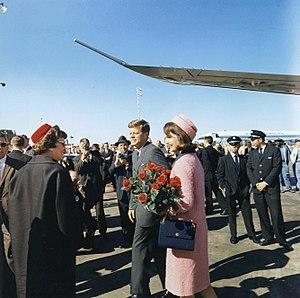
Dallas /ˈdæl.əs/ est une ville de l'État du Texas, aux États-Unis. Elle couvre une surface de 997 km² et comptait 1 241 162 habitants en 2012. Avec la ville voisine de Fort Worth, Dallas fait partie d'une vaste aire urbaine de 6 371 773 habitants, le Dallas/Fort Worth Metroplex, ou simplement « the Metroplex », la quatrième aire urbaine du pays. Dallas est classée comme ville mondiale beta+ par l'université de Loughborough de Londres. La ville de Dallas est le siège du comté de Dallas.
L’assassinat de John Fitzgerald Kennedy, trente-cinquième président des États-Unis, a lieu le vendredi 22 novembre 1963 à Dallas à 12 h 30 CST, soit 18 h 30 UTC. Le cortège présidentiel traverse à vitesse réduite le centre de la ville. Lorsque la voiture présidentielle, décapotée, passe sur Dealey Plaza, John F. Kennedy est mortellement blessé par des tirs d'arme à feu. Une heure et demie après la fusillade, un homme, Lee Harvey Oswald, est arrêté dans un cinéma pour avoir tué un policier, J. D. Tippit. Identifié comme un des employés du dépôt de livres, bâtiment d'où on a tiré sur le cortège selon des témoins, et au cinquième étage duquel on a retrouvé un fusil à lunette lui appartenant, il est considéré par la police de Dallas comme le principal suspect de l'assassinat du président. Deux jours après, lors de son transfert à la prison de Dallas, il est à son tour assassiné par Jack Ruby, un propriétaire de boîte de nuit.